SHARP (helmet ratings)

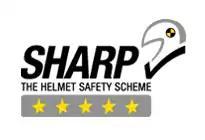
SHARP logo - UK motorcycle helmet rating scheme

SHARP (the Safety Helmet Assessment and Rating Programme) is a British government quality ratings scheme for motorcycle helmets, established in 2007, with the objective of improving motorcycle safety on UK roads.